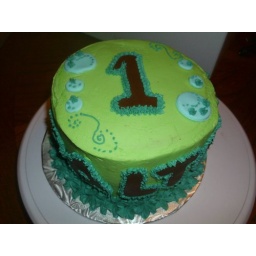
Smash cake - chocolate fudge cake, chocolate fudge filling, covered in white buttercream, with fondant accents